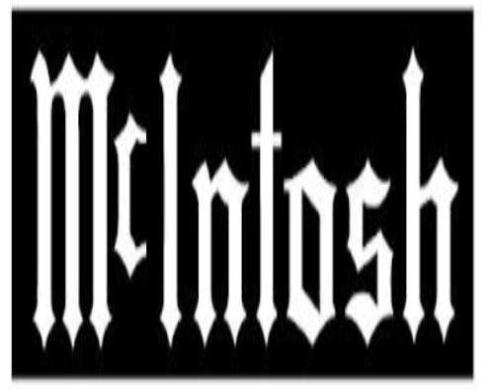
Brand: mcintosh
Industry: Leisure